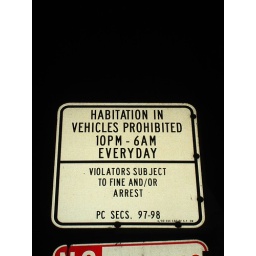
No sleeping in cars